Answer in natural language. How many Doorways are visible in the scene? Choose between the following options: 4, 1, 2, 0 or 3
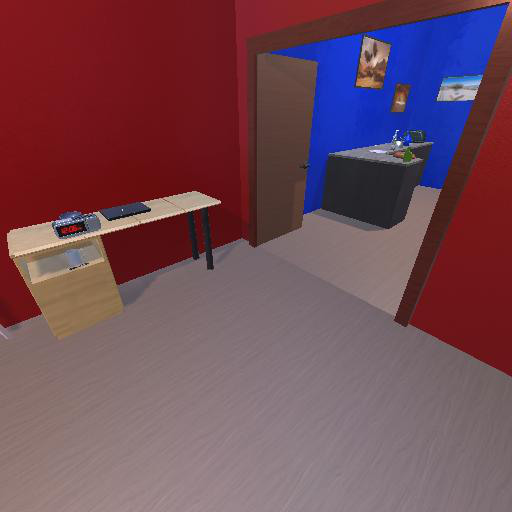
<answer>1</answer>